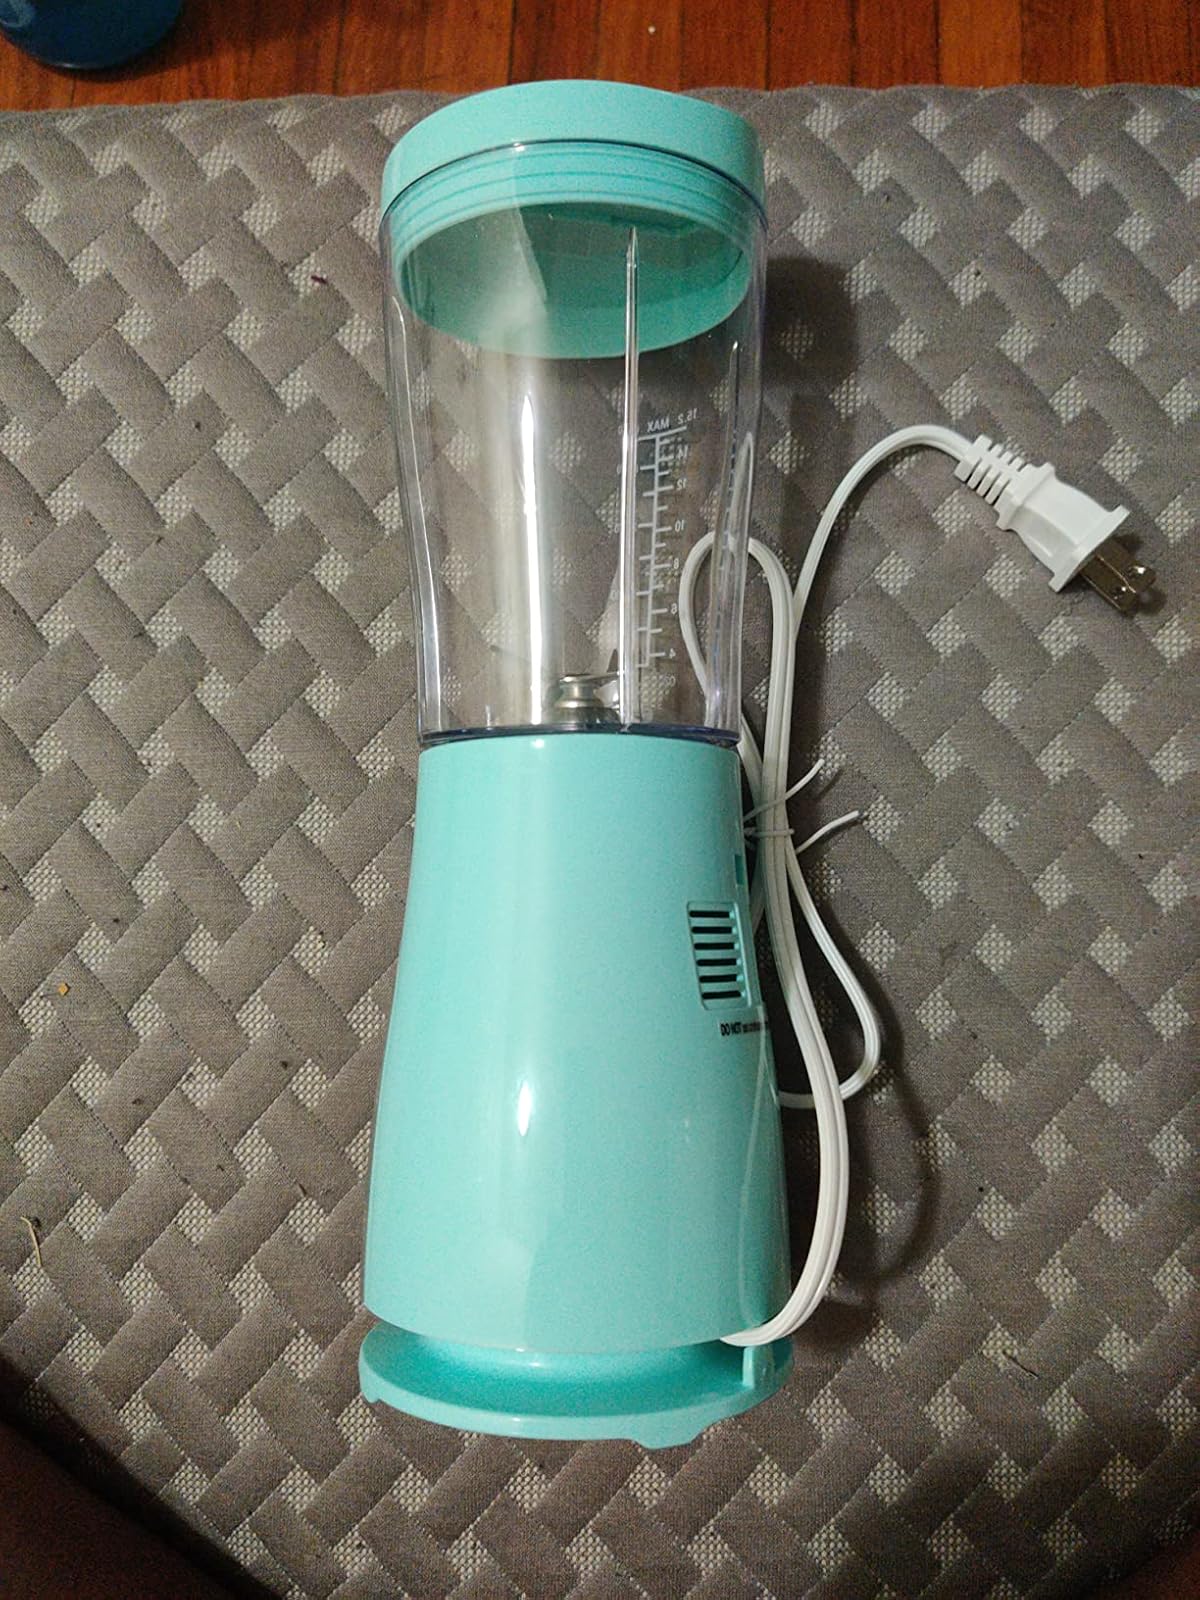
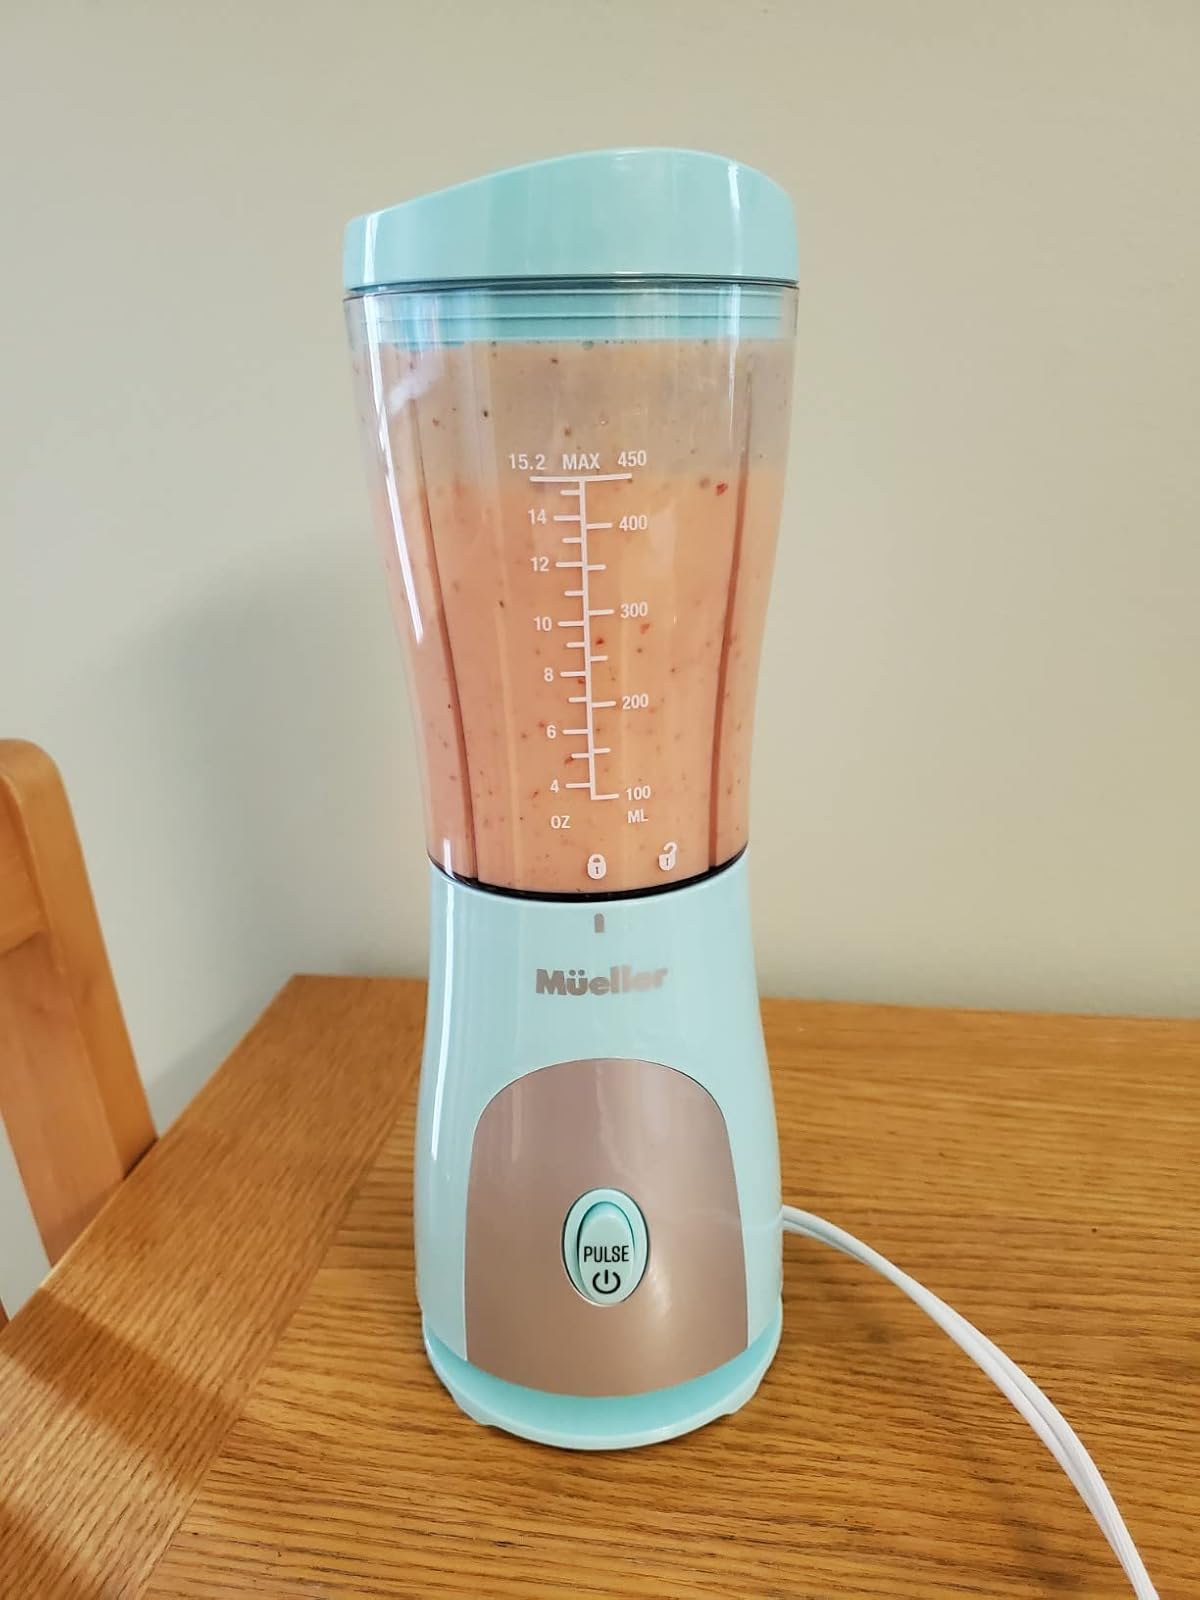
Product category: items_blender
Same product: yes